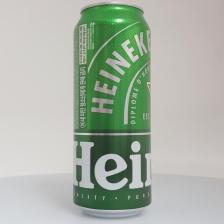
Label: cans